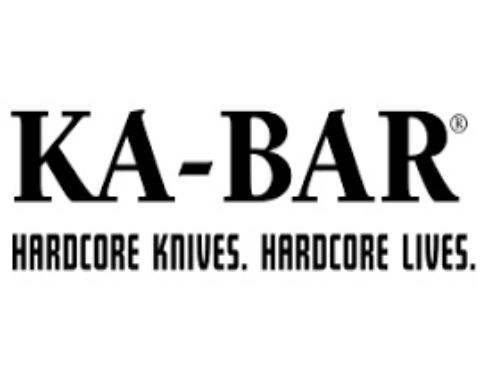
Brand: ka-bar
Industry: Others